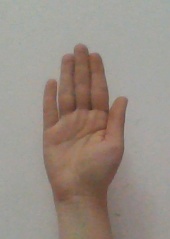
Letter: seen